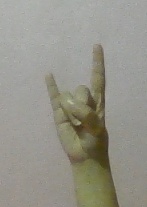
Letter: la